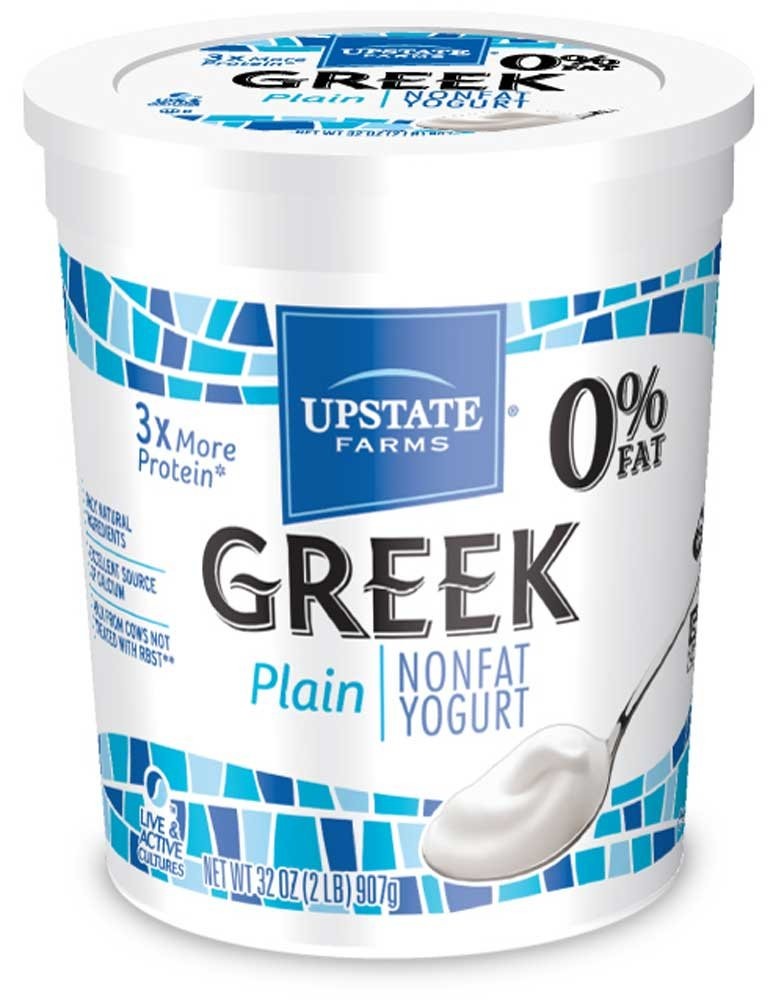
Item Name: Upstate Farms Greek Nonfat Blended Plain Yogurt, 32 Ounce - 6 per case.
Value: 6.0
Unit: Count

Price: 69.49